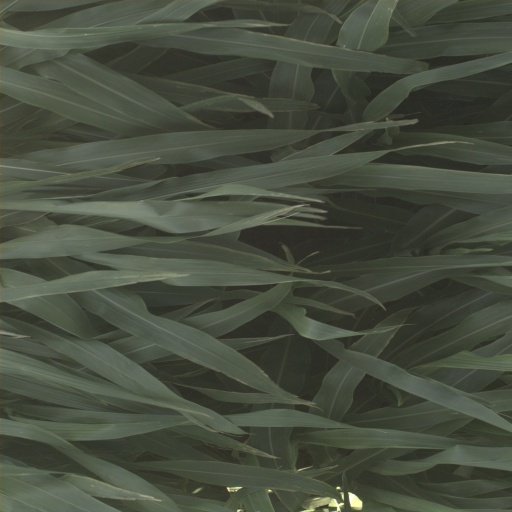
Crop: sorghum